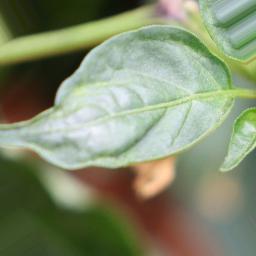
Label: mites_and_trips